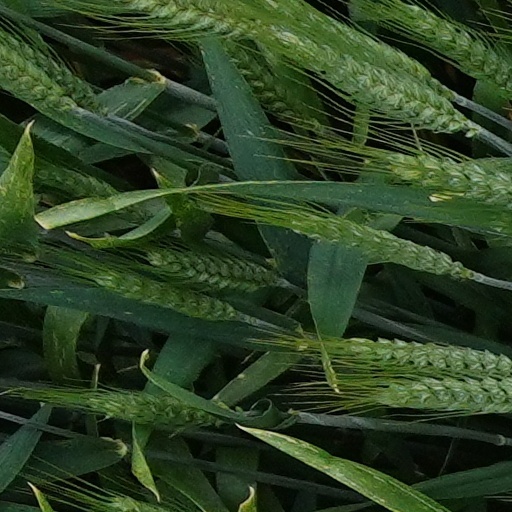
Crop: wheat